Torontál County

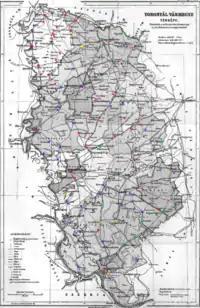
Ethnic map of the county with data of the 1910 census (see the key in the description).

The question was finally settled by the Treaty of Trianon of 1920, and the area of the county was divided between the Yugoslav Kingdom, Romania, and Hungary. Most of the county was assigned to the Kingdom of Serbs, Croats and Slovenes (which was later renamed to Yugoslavia). The north-eastern part of the county was assigned to Romania, and the northernmost part of the county (a small area south of Szeged, comprising Kiszombor and 8 surrounding villages) was assigned to Hungary and became part of the newly formed county of Csanád-Arad-Torontál in 1923.